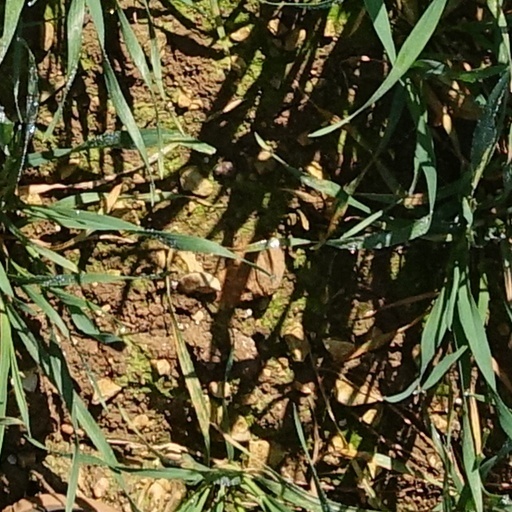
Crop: wheat